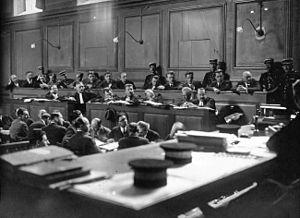
Maurice Marchal, dit Morvan Marchal, est un architecte français actif dans le mouvement breton, né le 13 juillet 1900 à Vitré en Ille-et-Vilaine, et mort le 13 août 1963 à Paris. Il est surtout connu pour être le créateur du Gwenn ha Du, drapeau à bandes noires et blanches de la Bretagne.
Marcel René Stürmel est un homme politique français, né le 17 juin 1900 et mort le 1ᵉʳ janvier 1972 à Mulhouse, dans le Haut-Rhin.
Joseph Rossé est un homme politique alsacien, né le 26 août 1892 à Montreux-Vieux, dans le Haut-Rhin, et décédé le 24 octobre 1951 au Centre de détention d'Eysses.
Le nationalisme breton est un courant politique apparu au début des années 1920 lors du second Emsav, et revendiquant l'indépendance de la Bretagne.